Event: Nepal Earthquake
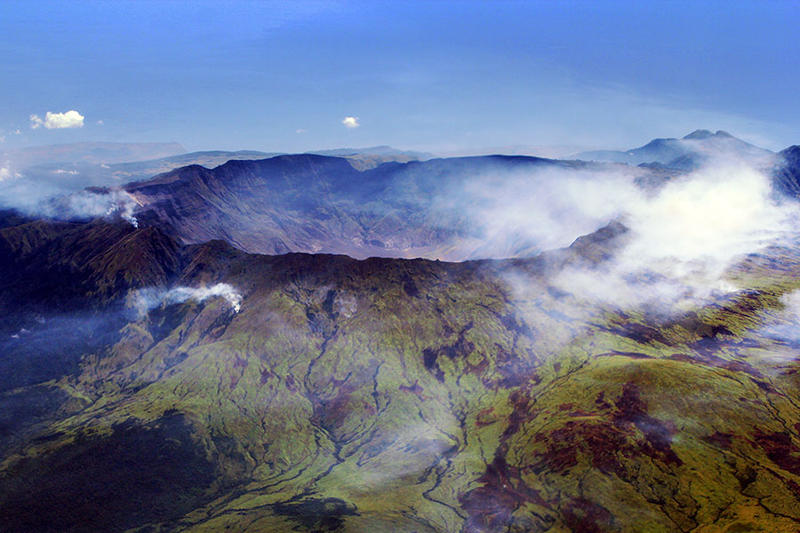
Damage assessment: no_damage